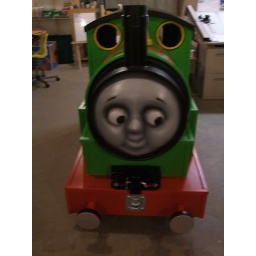
Front view - 3 foot long ball hitch added to black reciever in front to pull by the tractor.